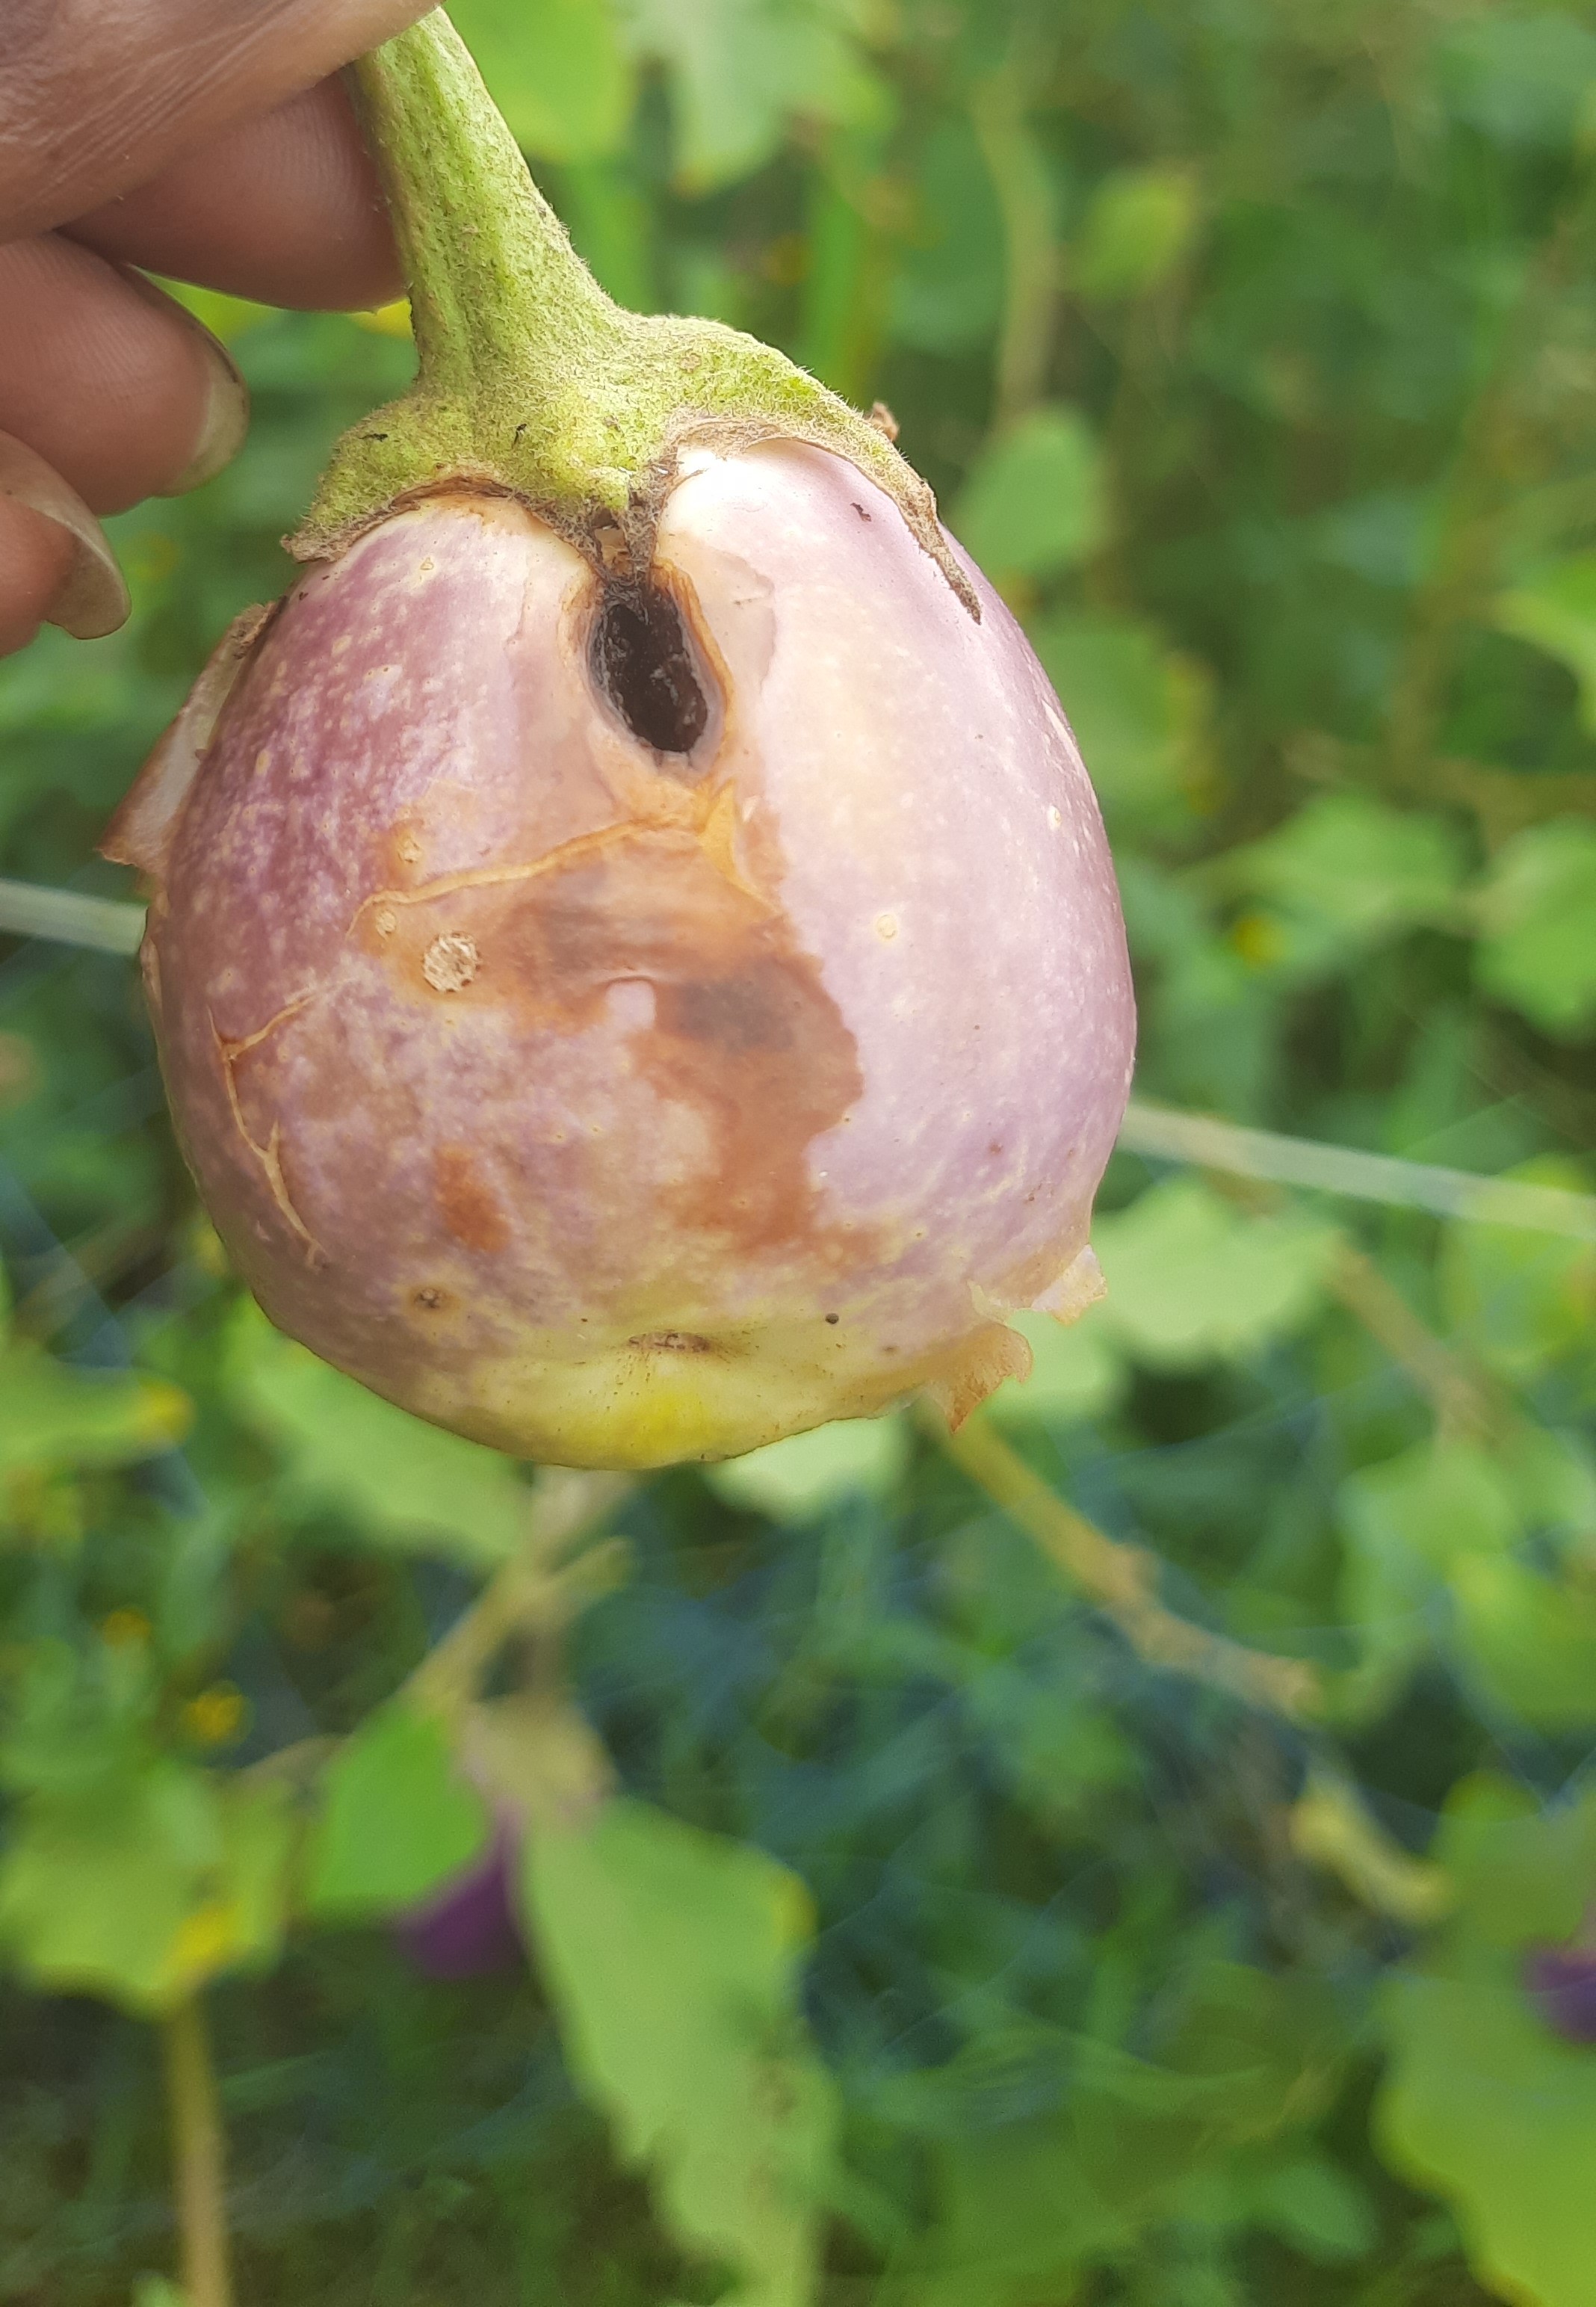
Label: Shoot and Fruit Borer